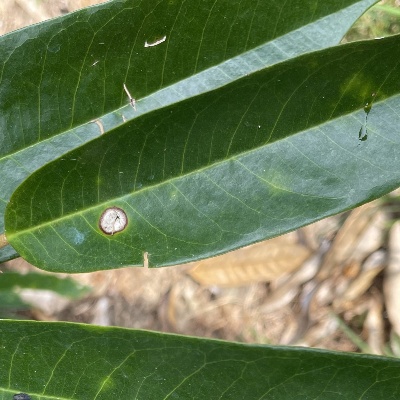
Label: Leaf_Phomopsis